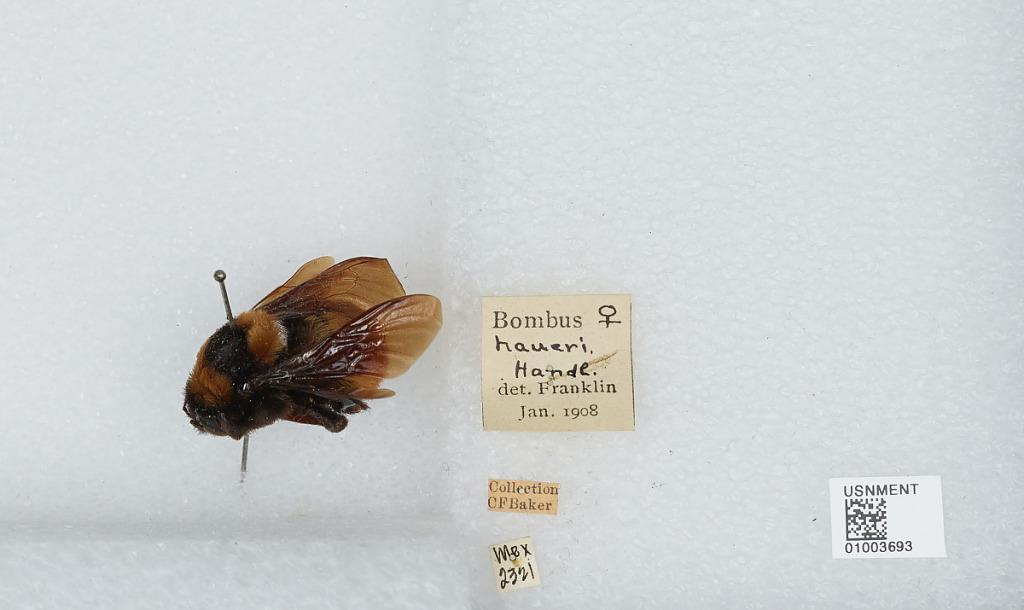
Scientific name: Bombus (Brachycephalobombus) haueri Handlirsch
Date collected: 1908-1-
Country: Mexico
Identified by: Franklin